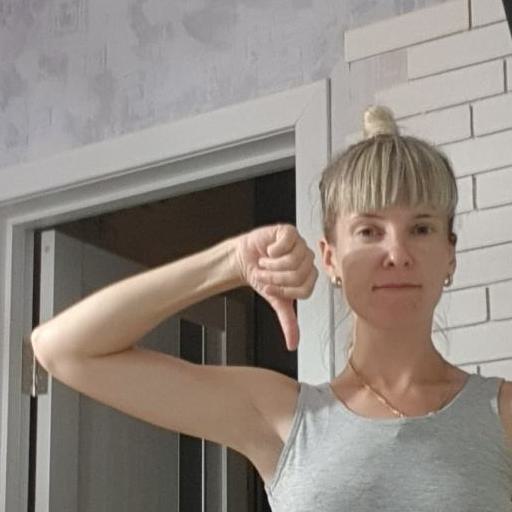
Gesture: dislike